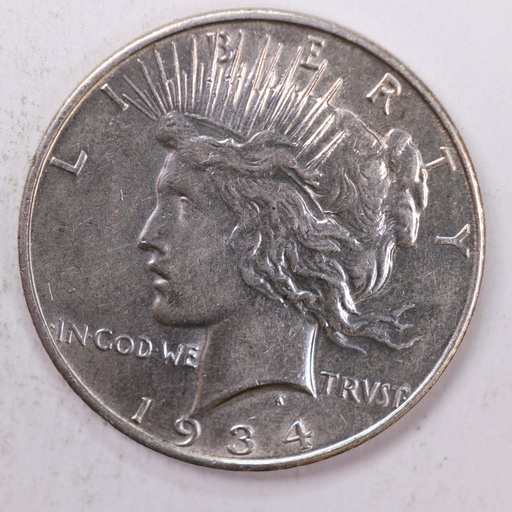
1934-D Peace Silver Dollar., Uncirculated Details Coin., Store #9036
Brand: Warmeb
Category: Arts & Entertainment > Hobbies & Creative Arts > Collectibles > Collectible Coins & Currency > Collectible Coins > Rare Coins